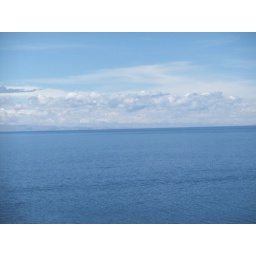
Some snow covered mountains could be spotted over on the Bolivian end of the lake...